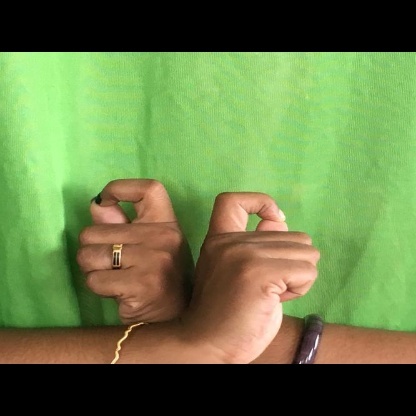
Mudra: Berunda